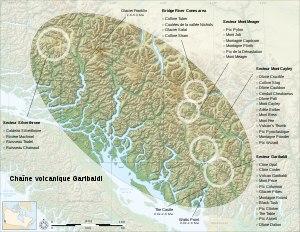
La caldeira de Silverthrone, en anglais : Silverthrone Caldera, est une caldeira située dans les chaînons du Pacifique, en Colombie-Britannique, au Canada.
Le mont Cayley, en anglais : Mount Cayley, du nom d'un alpiniste du Club alpin du Canada mort quelques mois avant la première ascension du sommet en 1928, est un volcan endormi situé en Colombie-Britannique, dans le Sud-Ouest du Canada. Il se trouve dans un champ volcanique qui a pris son nom et qui fait partie de la ceinture volcanique de Garibaldi, à l'extrémité septentrionale de l'arc volcanique des Cascades.
Une ceinture volcanique est une vaste région volcanique active apparentée aux arcs volcaniques. Ces zones se forment habituellement le long des frontières des plaques tectoniques.
Le mont Garibaldi, en anglais : Mount Garibaldi, nommé d'après l'Italien Giuseppe Garibaldi en 1860, est un volcan endormi situé en Colombie-Britannique, dans le Sud-Ouest du Canada, à environ soixante kilomètres au nord de Vancouver. Le sommet s'élève à 2 678 mètres d'altitude, ce qui en fait le point culminant des chaînons Garibaldi au sein des chaînons du Pacifique, dans la partie méridionale de la chaîne Côtière. Il surplombe le champ volcanique du lac Garibaldi situé au nord, et fait partie de la ceinture volcanique de Garibaldi, à l'extrémité septentrionale de l'arc volcanique des Cascades. Sa dernière éruption date d'environ 10 000 ans et il demeure une menace pour les installations humaines, notamment en raison des séismes et des glissements de terrain qu'il connaît. Malgré un climat relativement clément, son versant oriental surplombe un champ de glace, le névé Garibaldi. Protégés au sein du parc provincial Garibaldi et visibles depuis la ville de Squamish, le sommet et ses environs constituent une destination prisée des adeptes de nature, de randonnée pédestre et de ski de montagne.